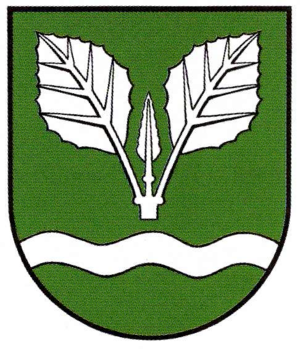
Grafhorst est une municipalité allemande du land de Basse-Saxe et l'arrondissement de Helmstedt. En 2014, elle comptait 1 035 hab.